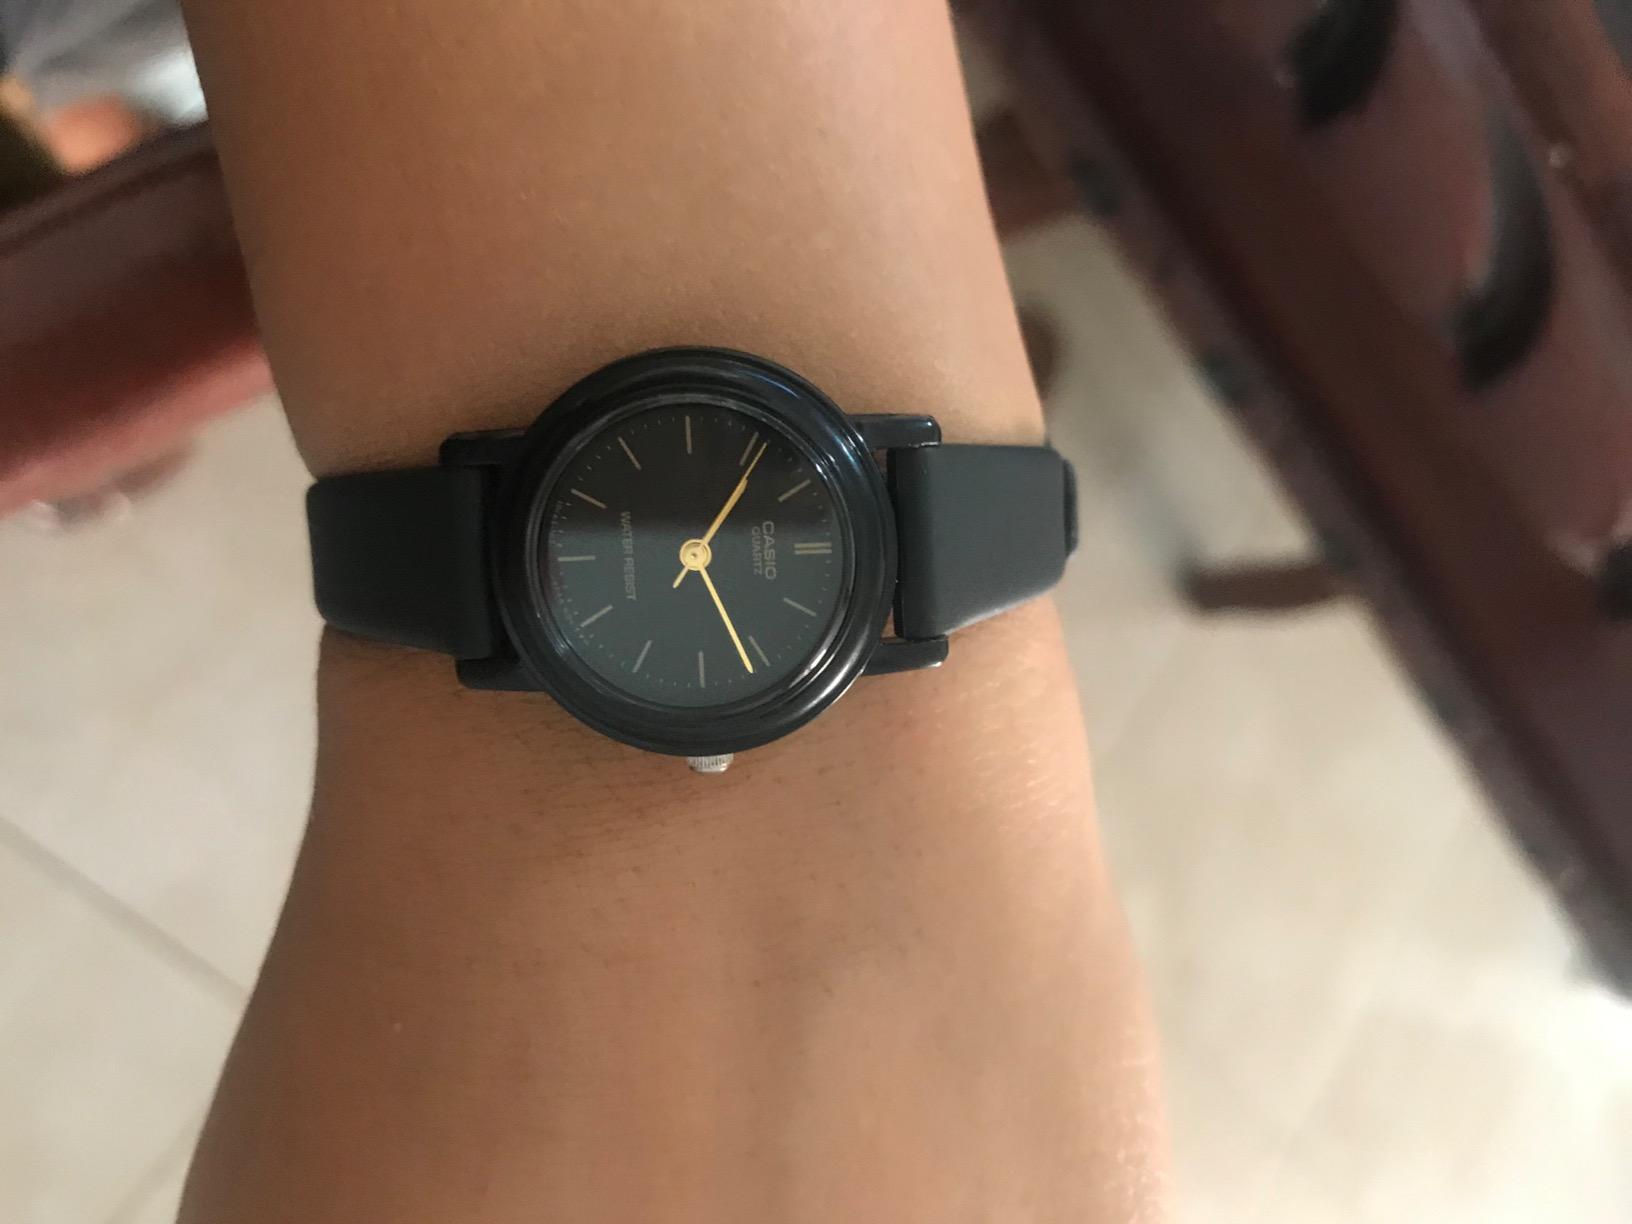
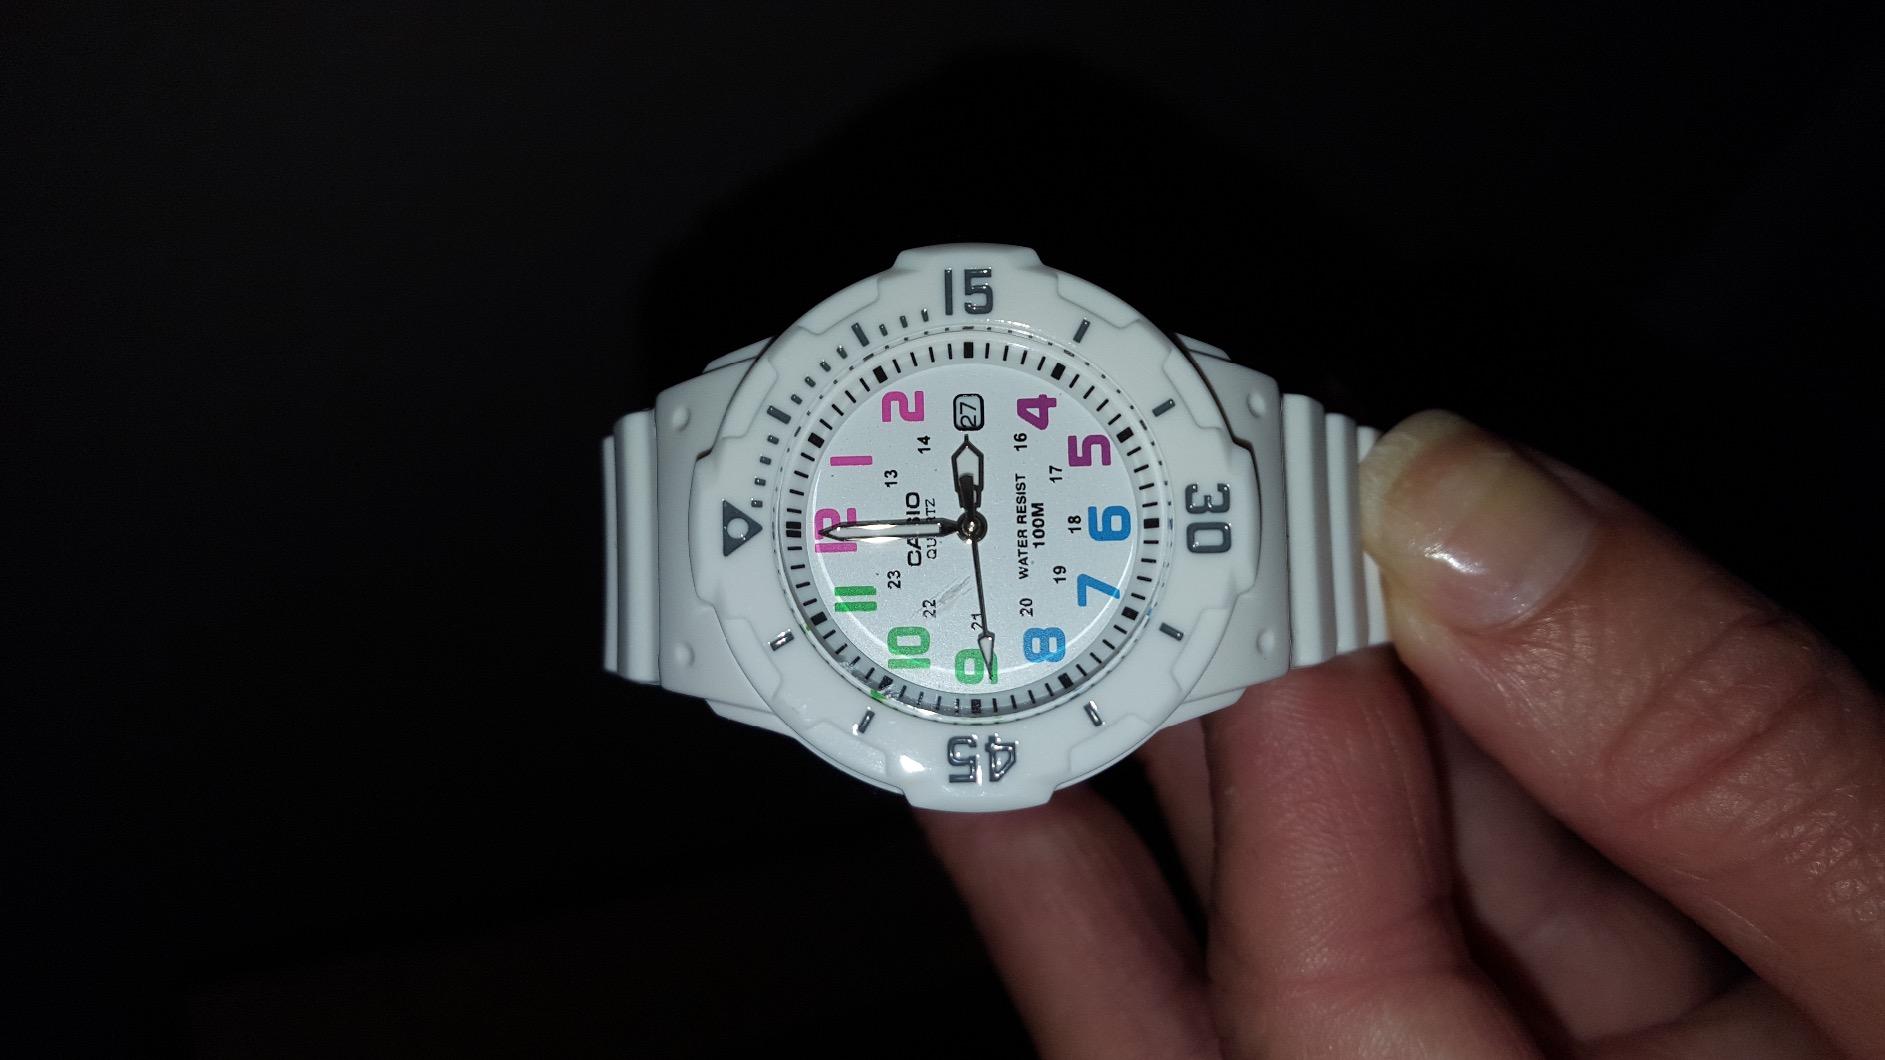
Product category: accessories_watch
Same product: no